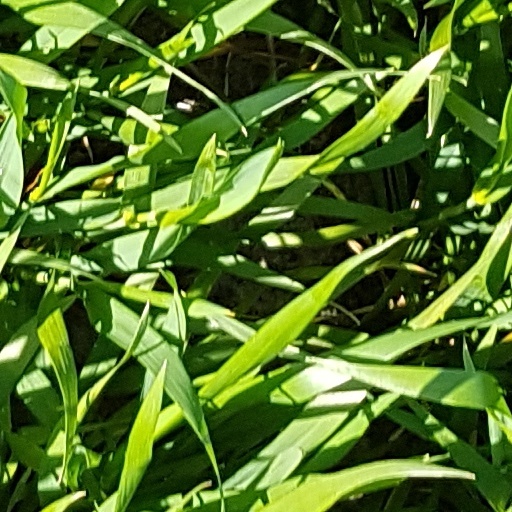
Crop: wheat